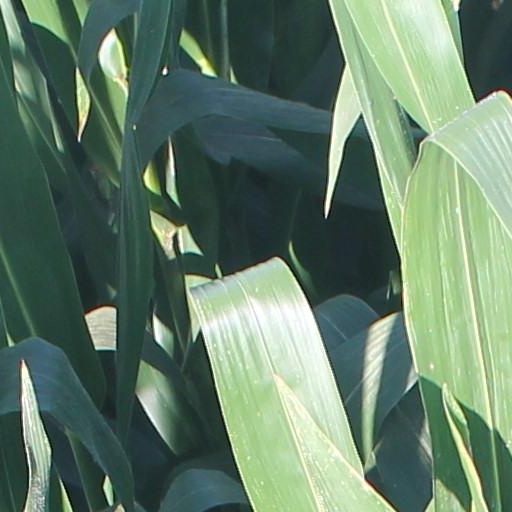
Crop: maize; corn